Beaumont Exporters

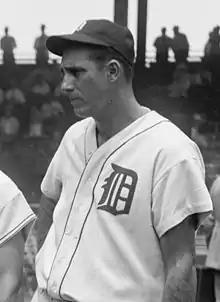
Hall of Famer Hank Greenberg

After the war ended, the New York Yankees replaced Detroit as the Exporters' parent club in 1946. A series of last-place teams was followed in 1950 with a championship club managed by Rogers Hornsby — but it was known as the Beaumont Roughnecks that season.